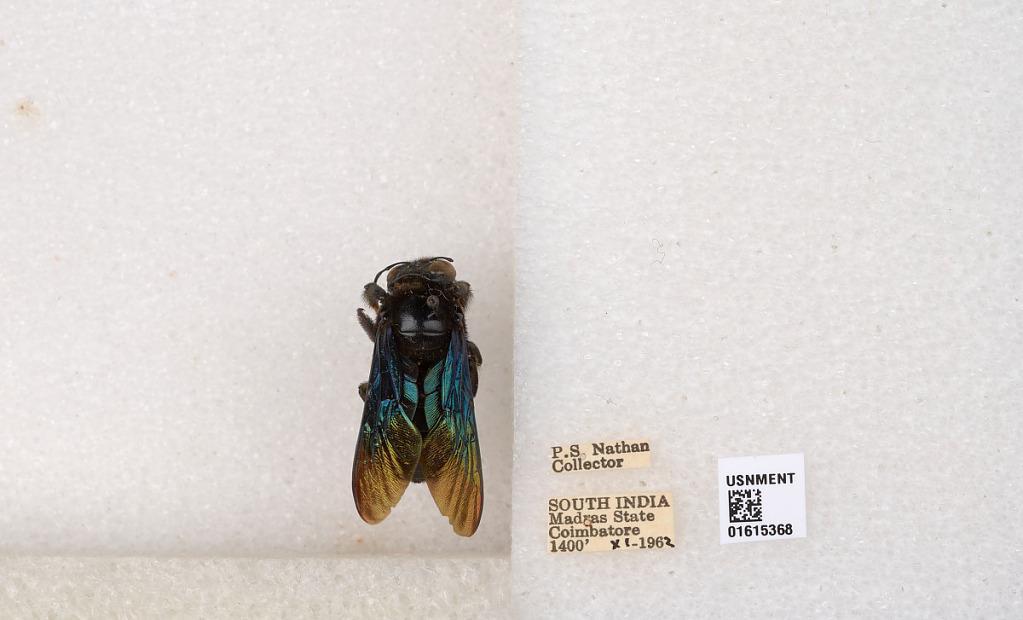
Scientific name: Xylocopa (Biluna) auripennis auripennis Lepeletier
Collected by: P. Nathan
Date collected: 1962-11-1
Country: India
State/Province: Tamil Nadu
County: Coimbatore
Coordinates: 10.9955, 76.9034